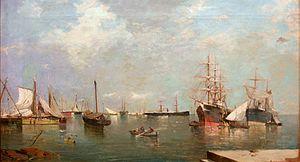
Joaquín Sorolla y Bastida, né le 27 février 1863 à Valence et mort le 10 août 1923 à Cercedilla, est un peintre espagnol.